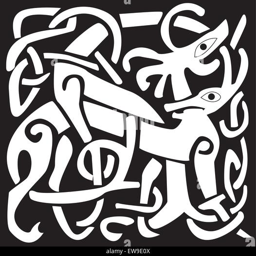
a vector illustration of a celtic animal with a beautiful design isolated on white background